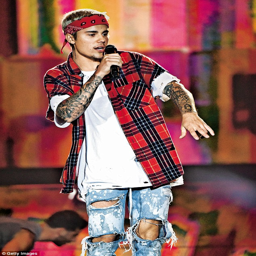
i 've interviewed quite a few musicians : pop artist was a bit lost in his own entourage